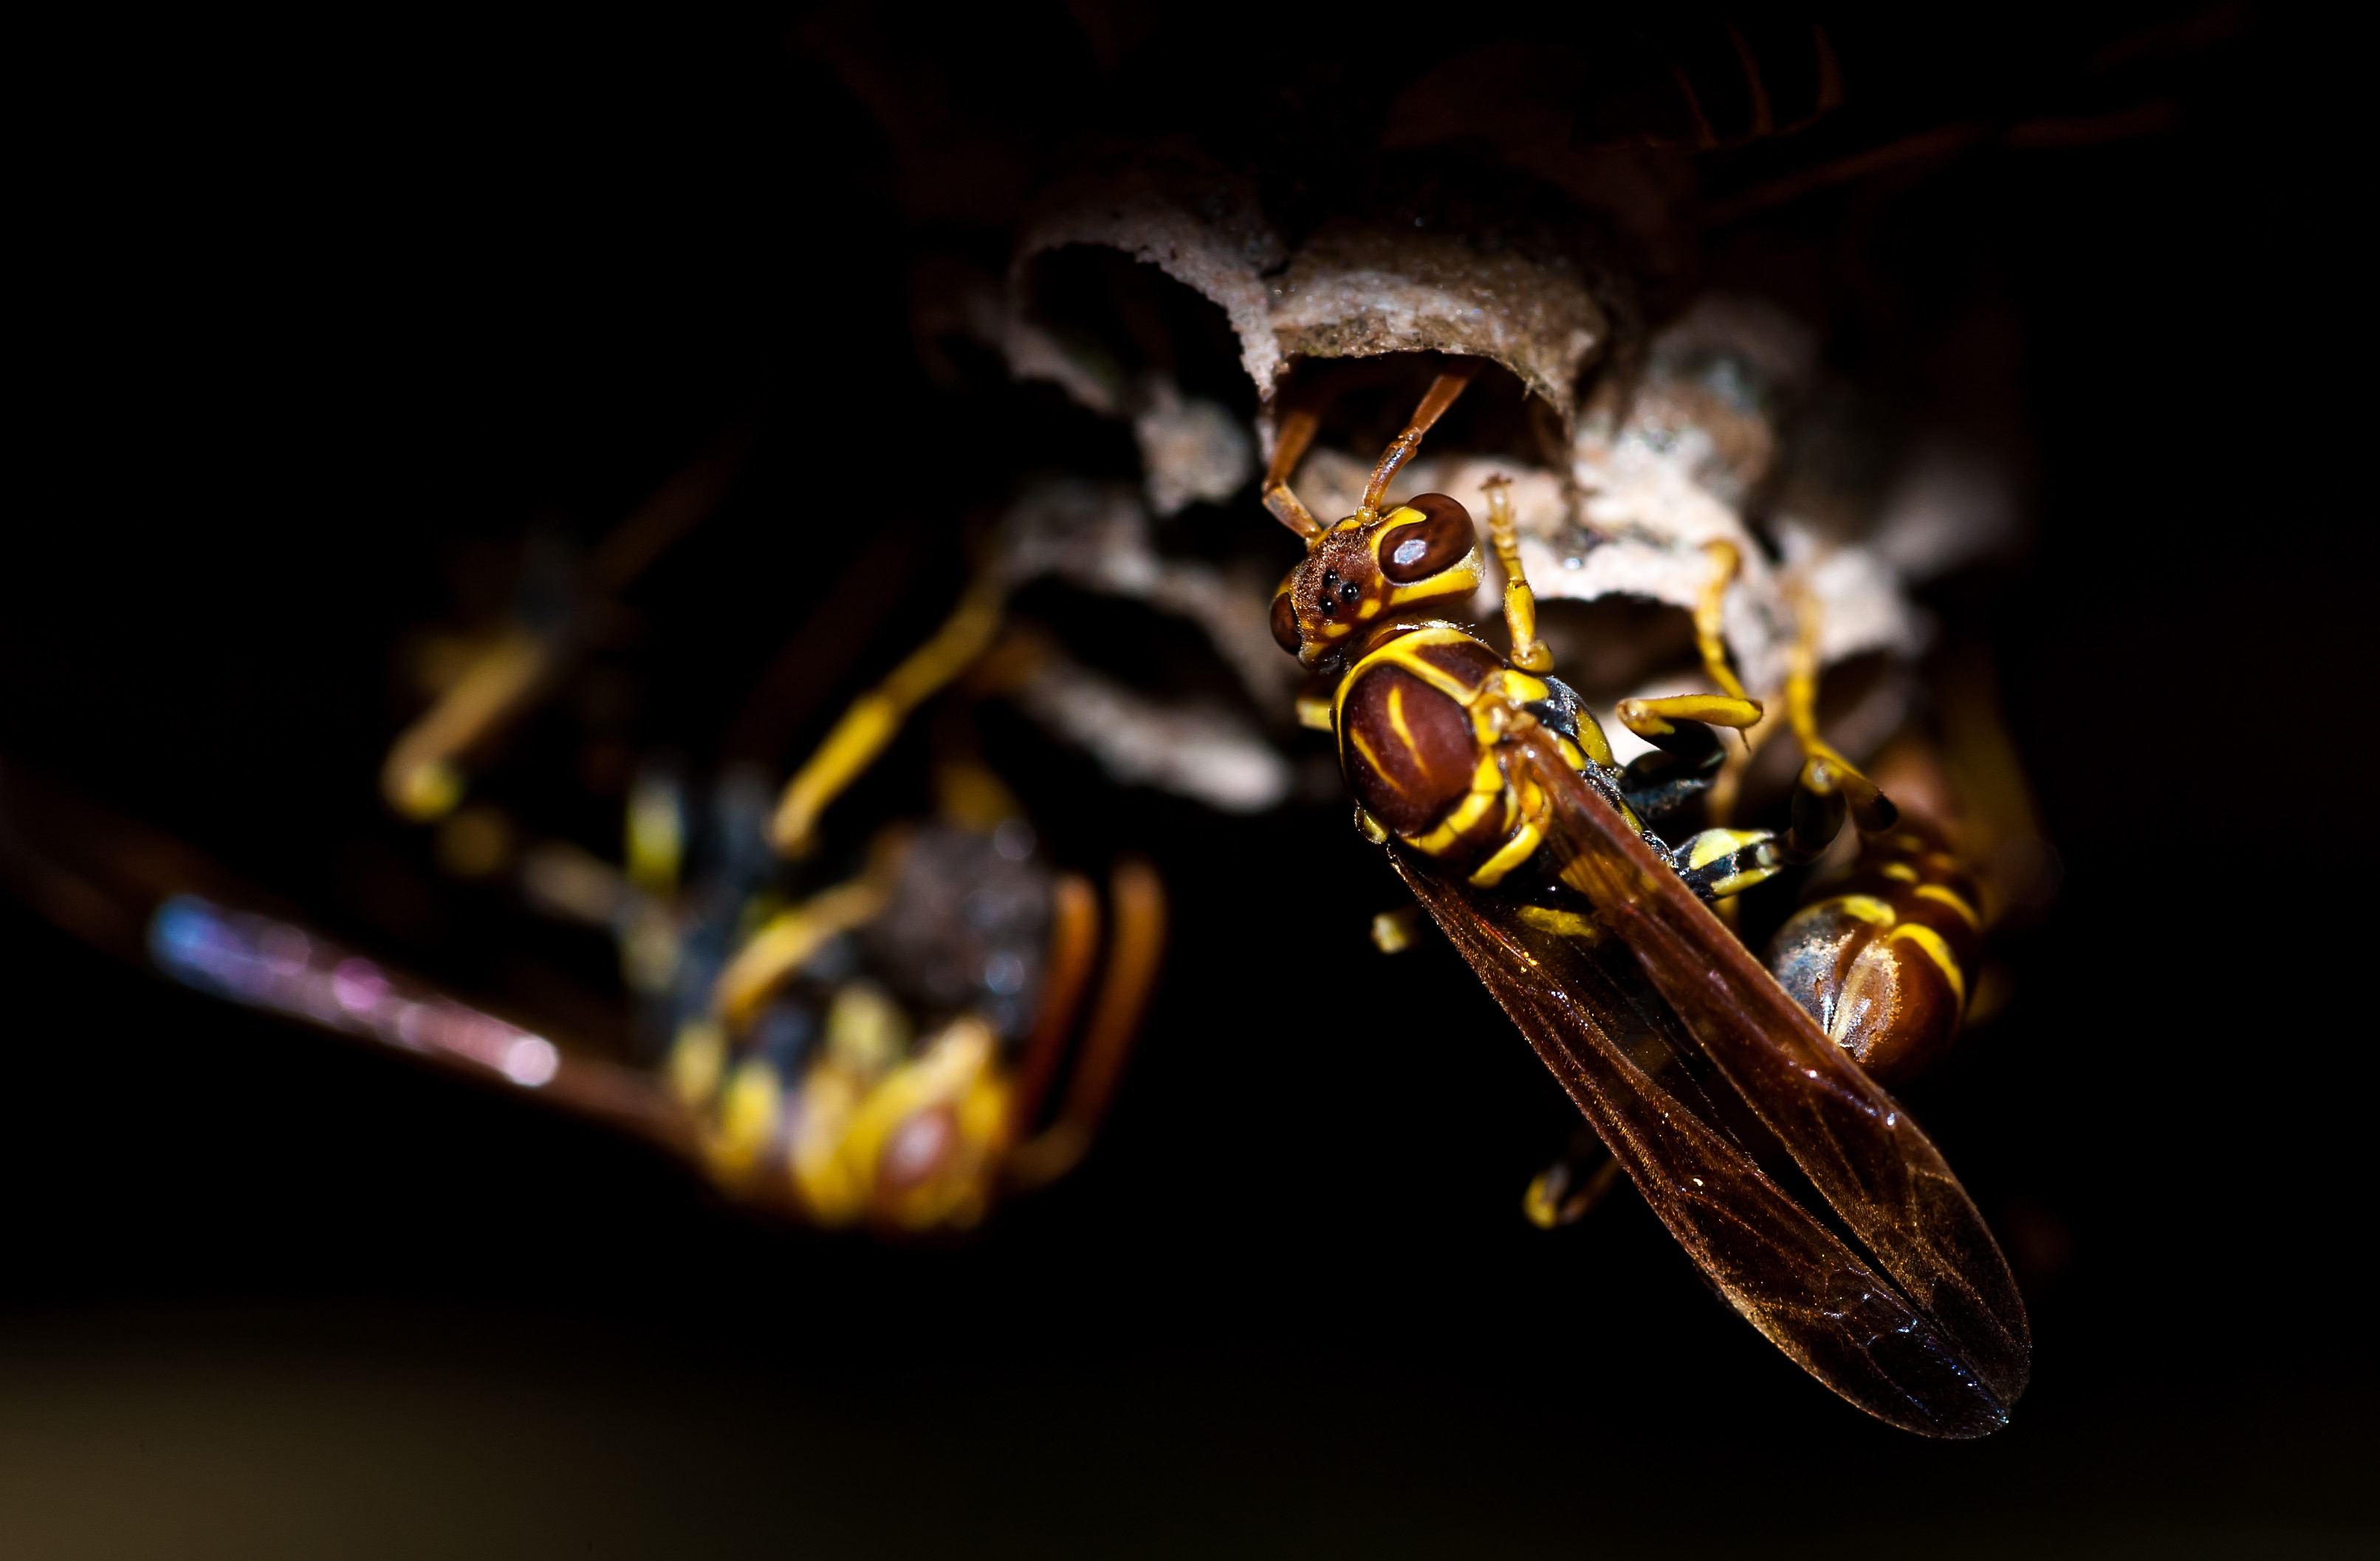
nature, flower, animal, honey, summer, wildlife, insect, macro, black, yellow, invertebrate, striped, close up, bee, insects, hornet, nest, wasp, wasps, pest, macro photography, arthropod, membrane winged insect